Yate railway station

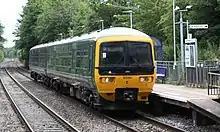
A GWR at the northbound platform

The Yate station first opened on 8 July 1844 and closed on 4 January 1965, along with other wayside stations on the former Bristol and Gloucester Railway; the local stopping service on the route having been withdrawn as a result of the Beeching Axe. This had both its platforms on the southern side of the road bridge mentioned above - the original 1844 goods shed still stands (now in commercial use) next to the old southbound platform site. The station was reopened by British Rail on 11 May 1989 with the backing of Avon County Council.